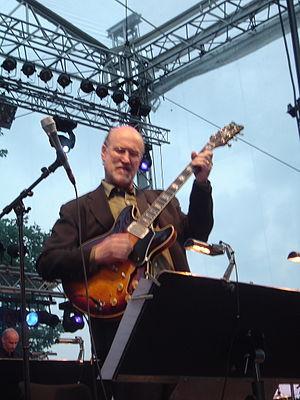
John Scofield, né le 26 décembre 1951 à Dayton, est un guitariste de jazz et compositeur américain.